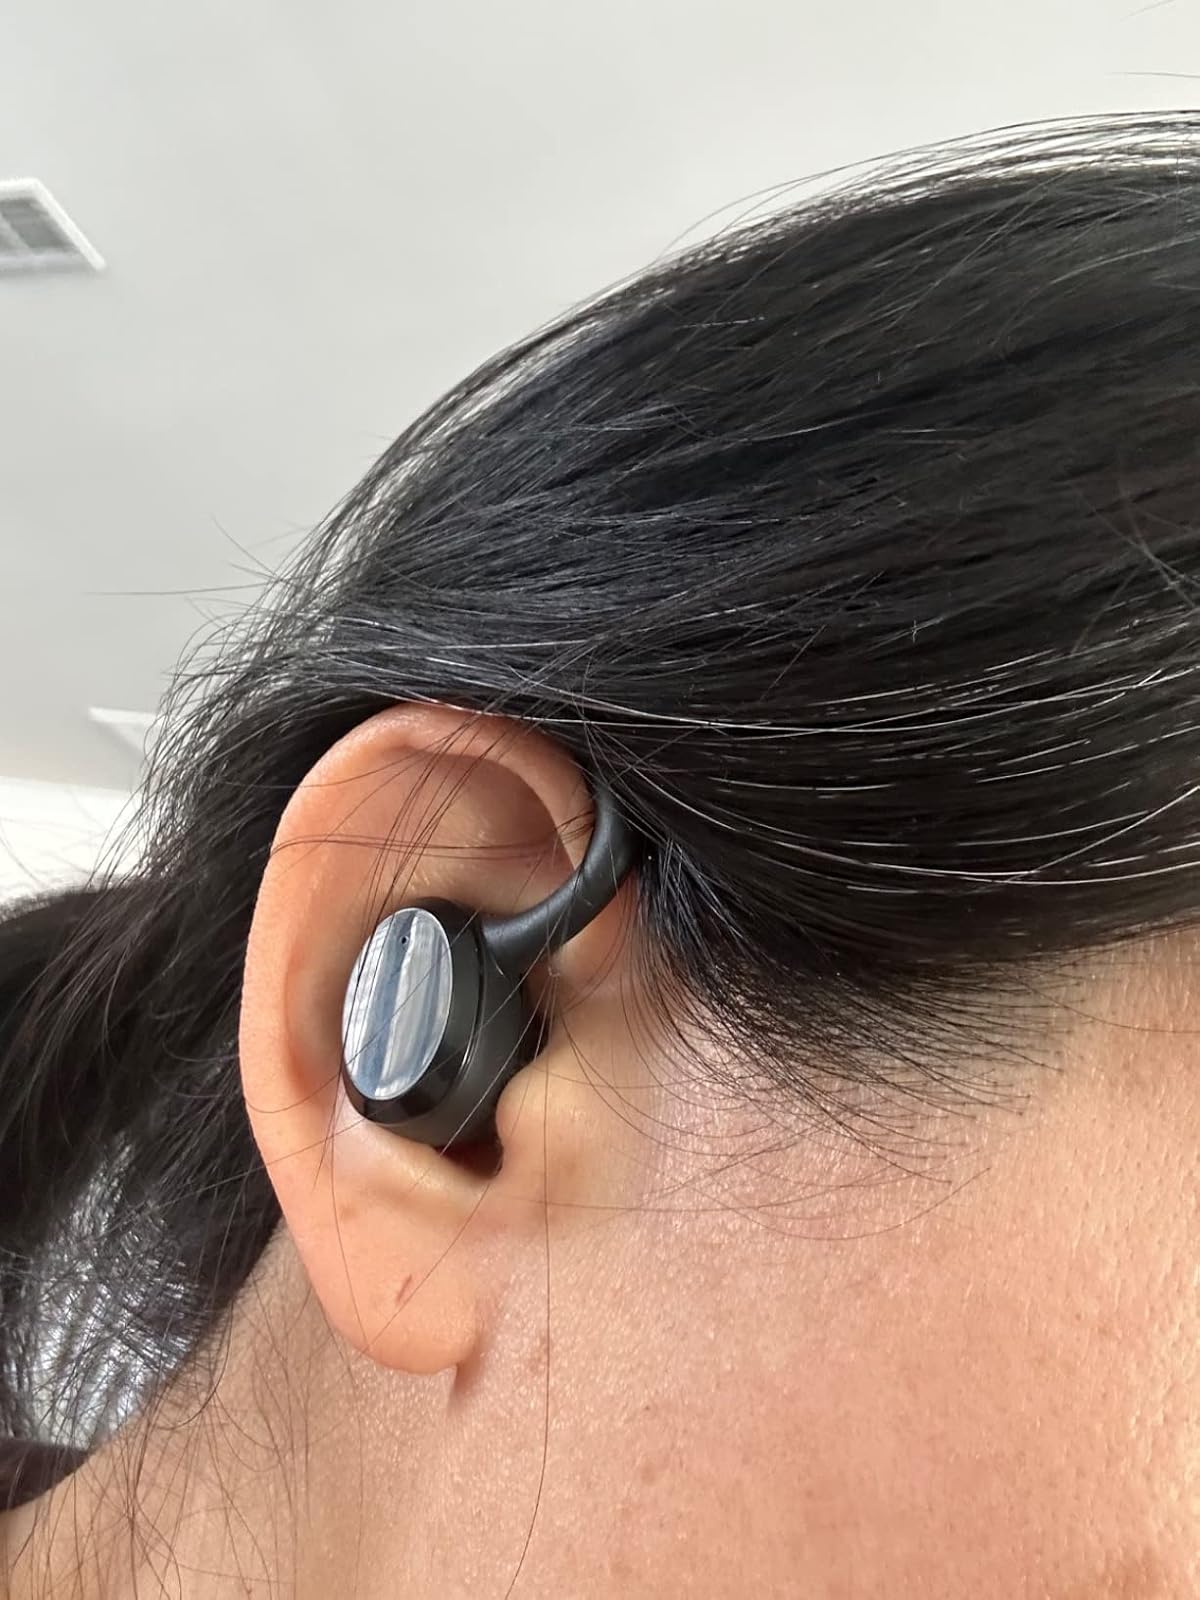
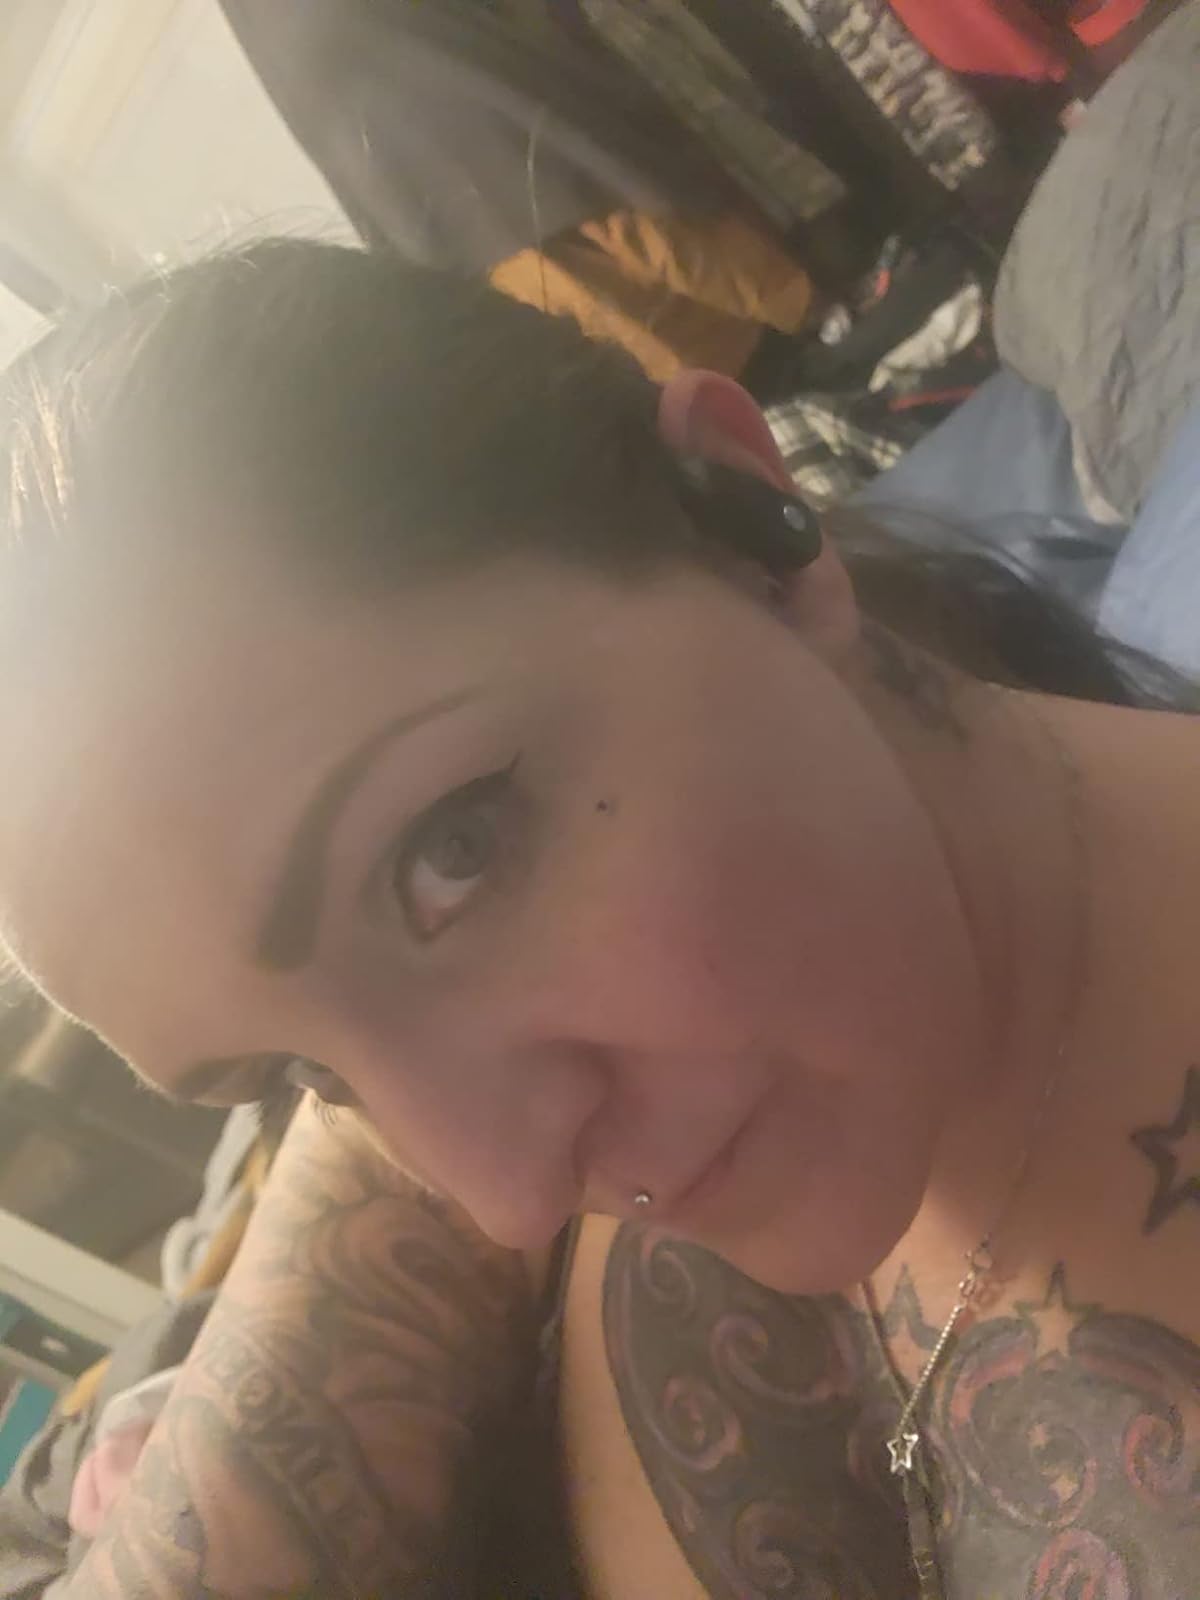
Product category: earbuds
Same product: no